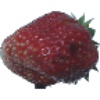
Label: Strawberry Wedge 1